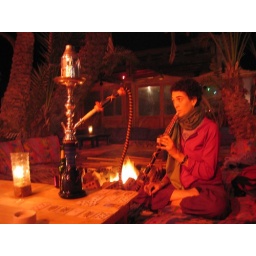
a water pipe with apple tobacco in Dahab (on the red sea).